Saint Thomas of Villanova Giving Alms

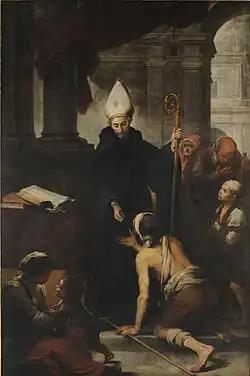
"Saint Thomas of Villanova Giving Alms" (c. 1668) by Bartolomé Esteban Murillo

Saint Thomas of Villanova Giving Alms is an oil on canvas painting by Murillo, created "c." 1668, originally produced for the Capuchin monastery in Seville and now in the Museum of Fine Arts of Seville.